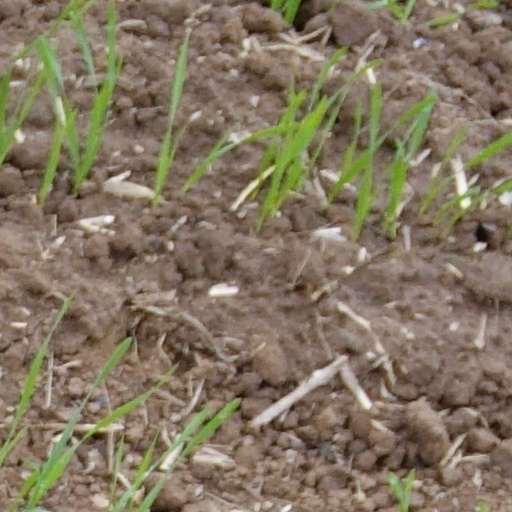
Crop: wheat